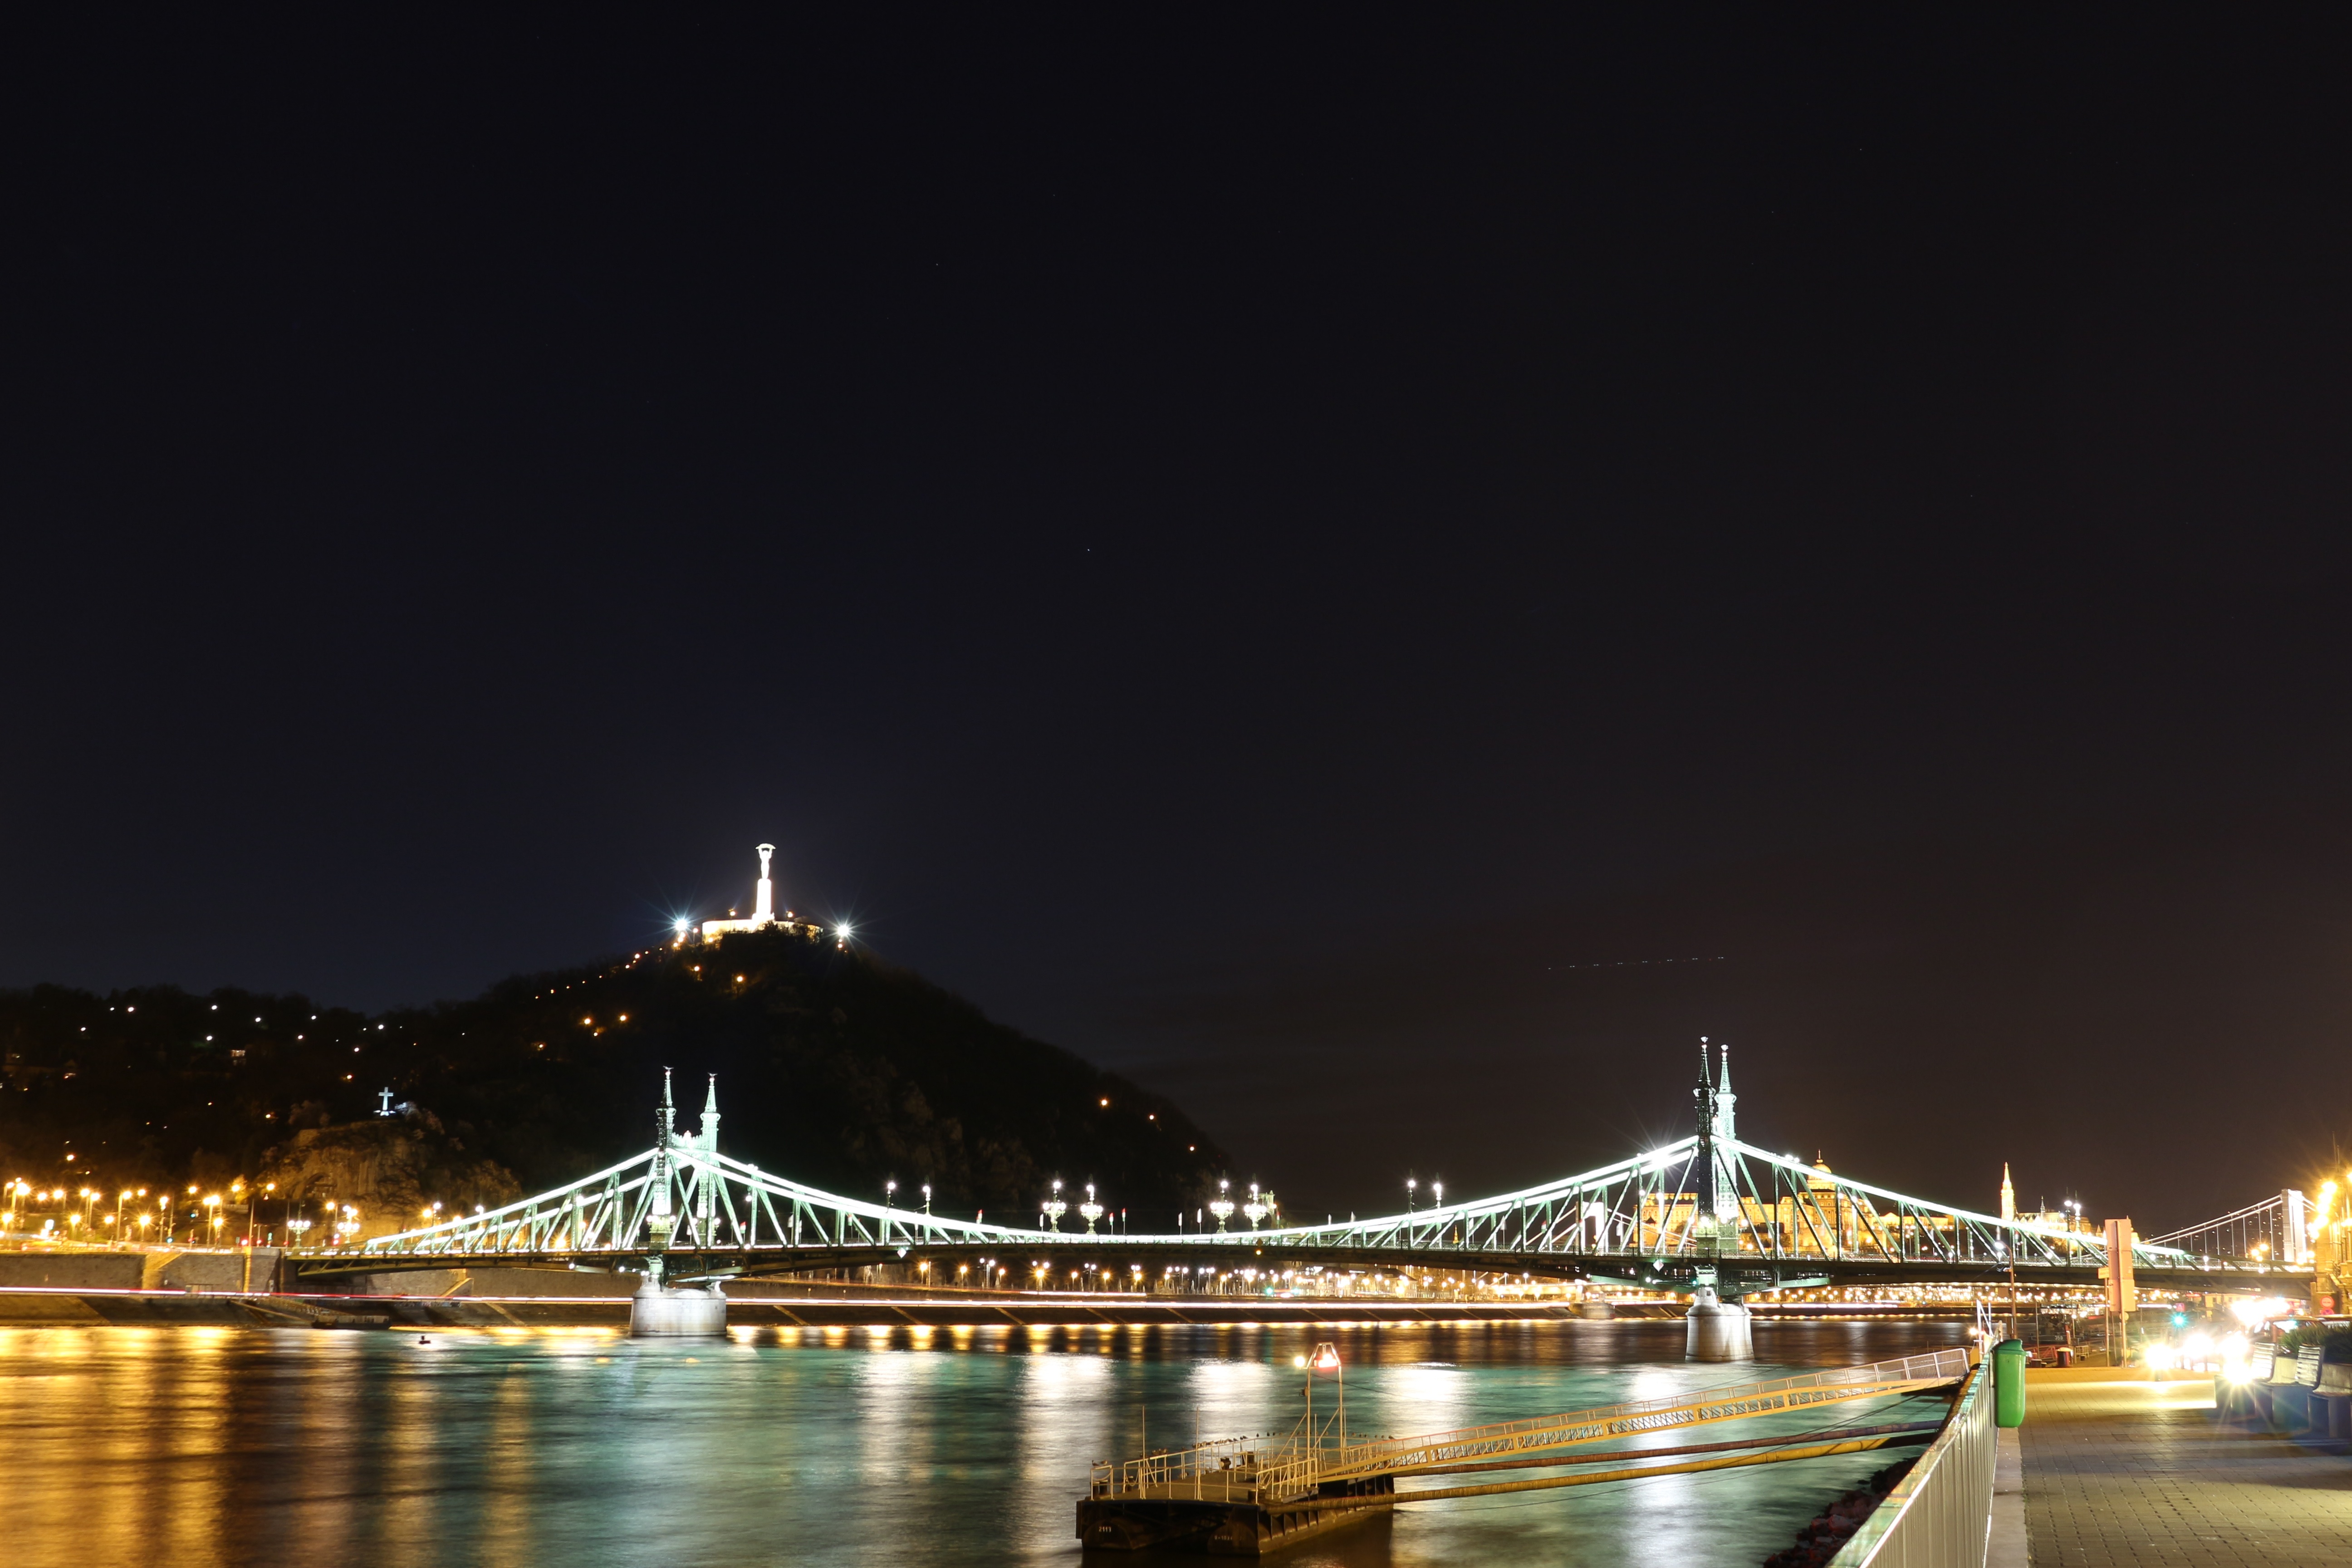
light, bridge, skyline, night, city, cityscape, dusk, evening, reflection, tower, landmark